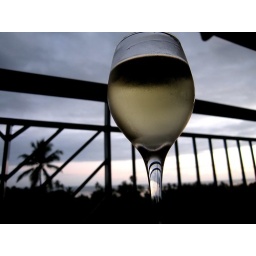
Enjoying a cool glass of white whilst watching the sunset over the Fijian coast